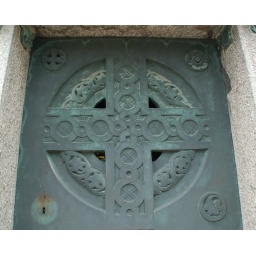
Mausoleum door - Art Deco cross in circle design with leaves